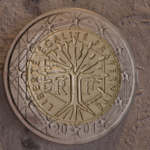
Coin value: 2euro
Country: fr
Edition: 2euro